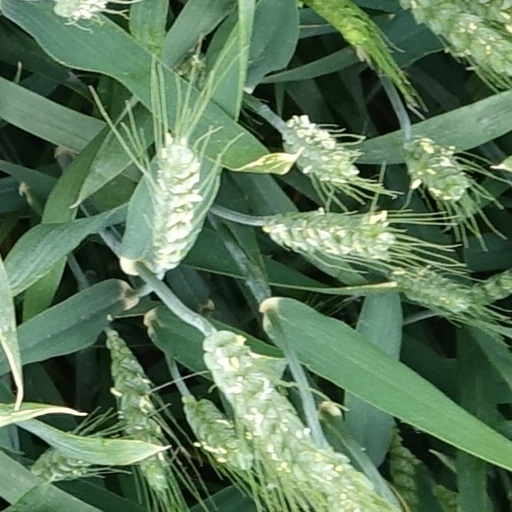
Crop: wheat